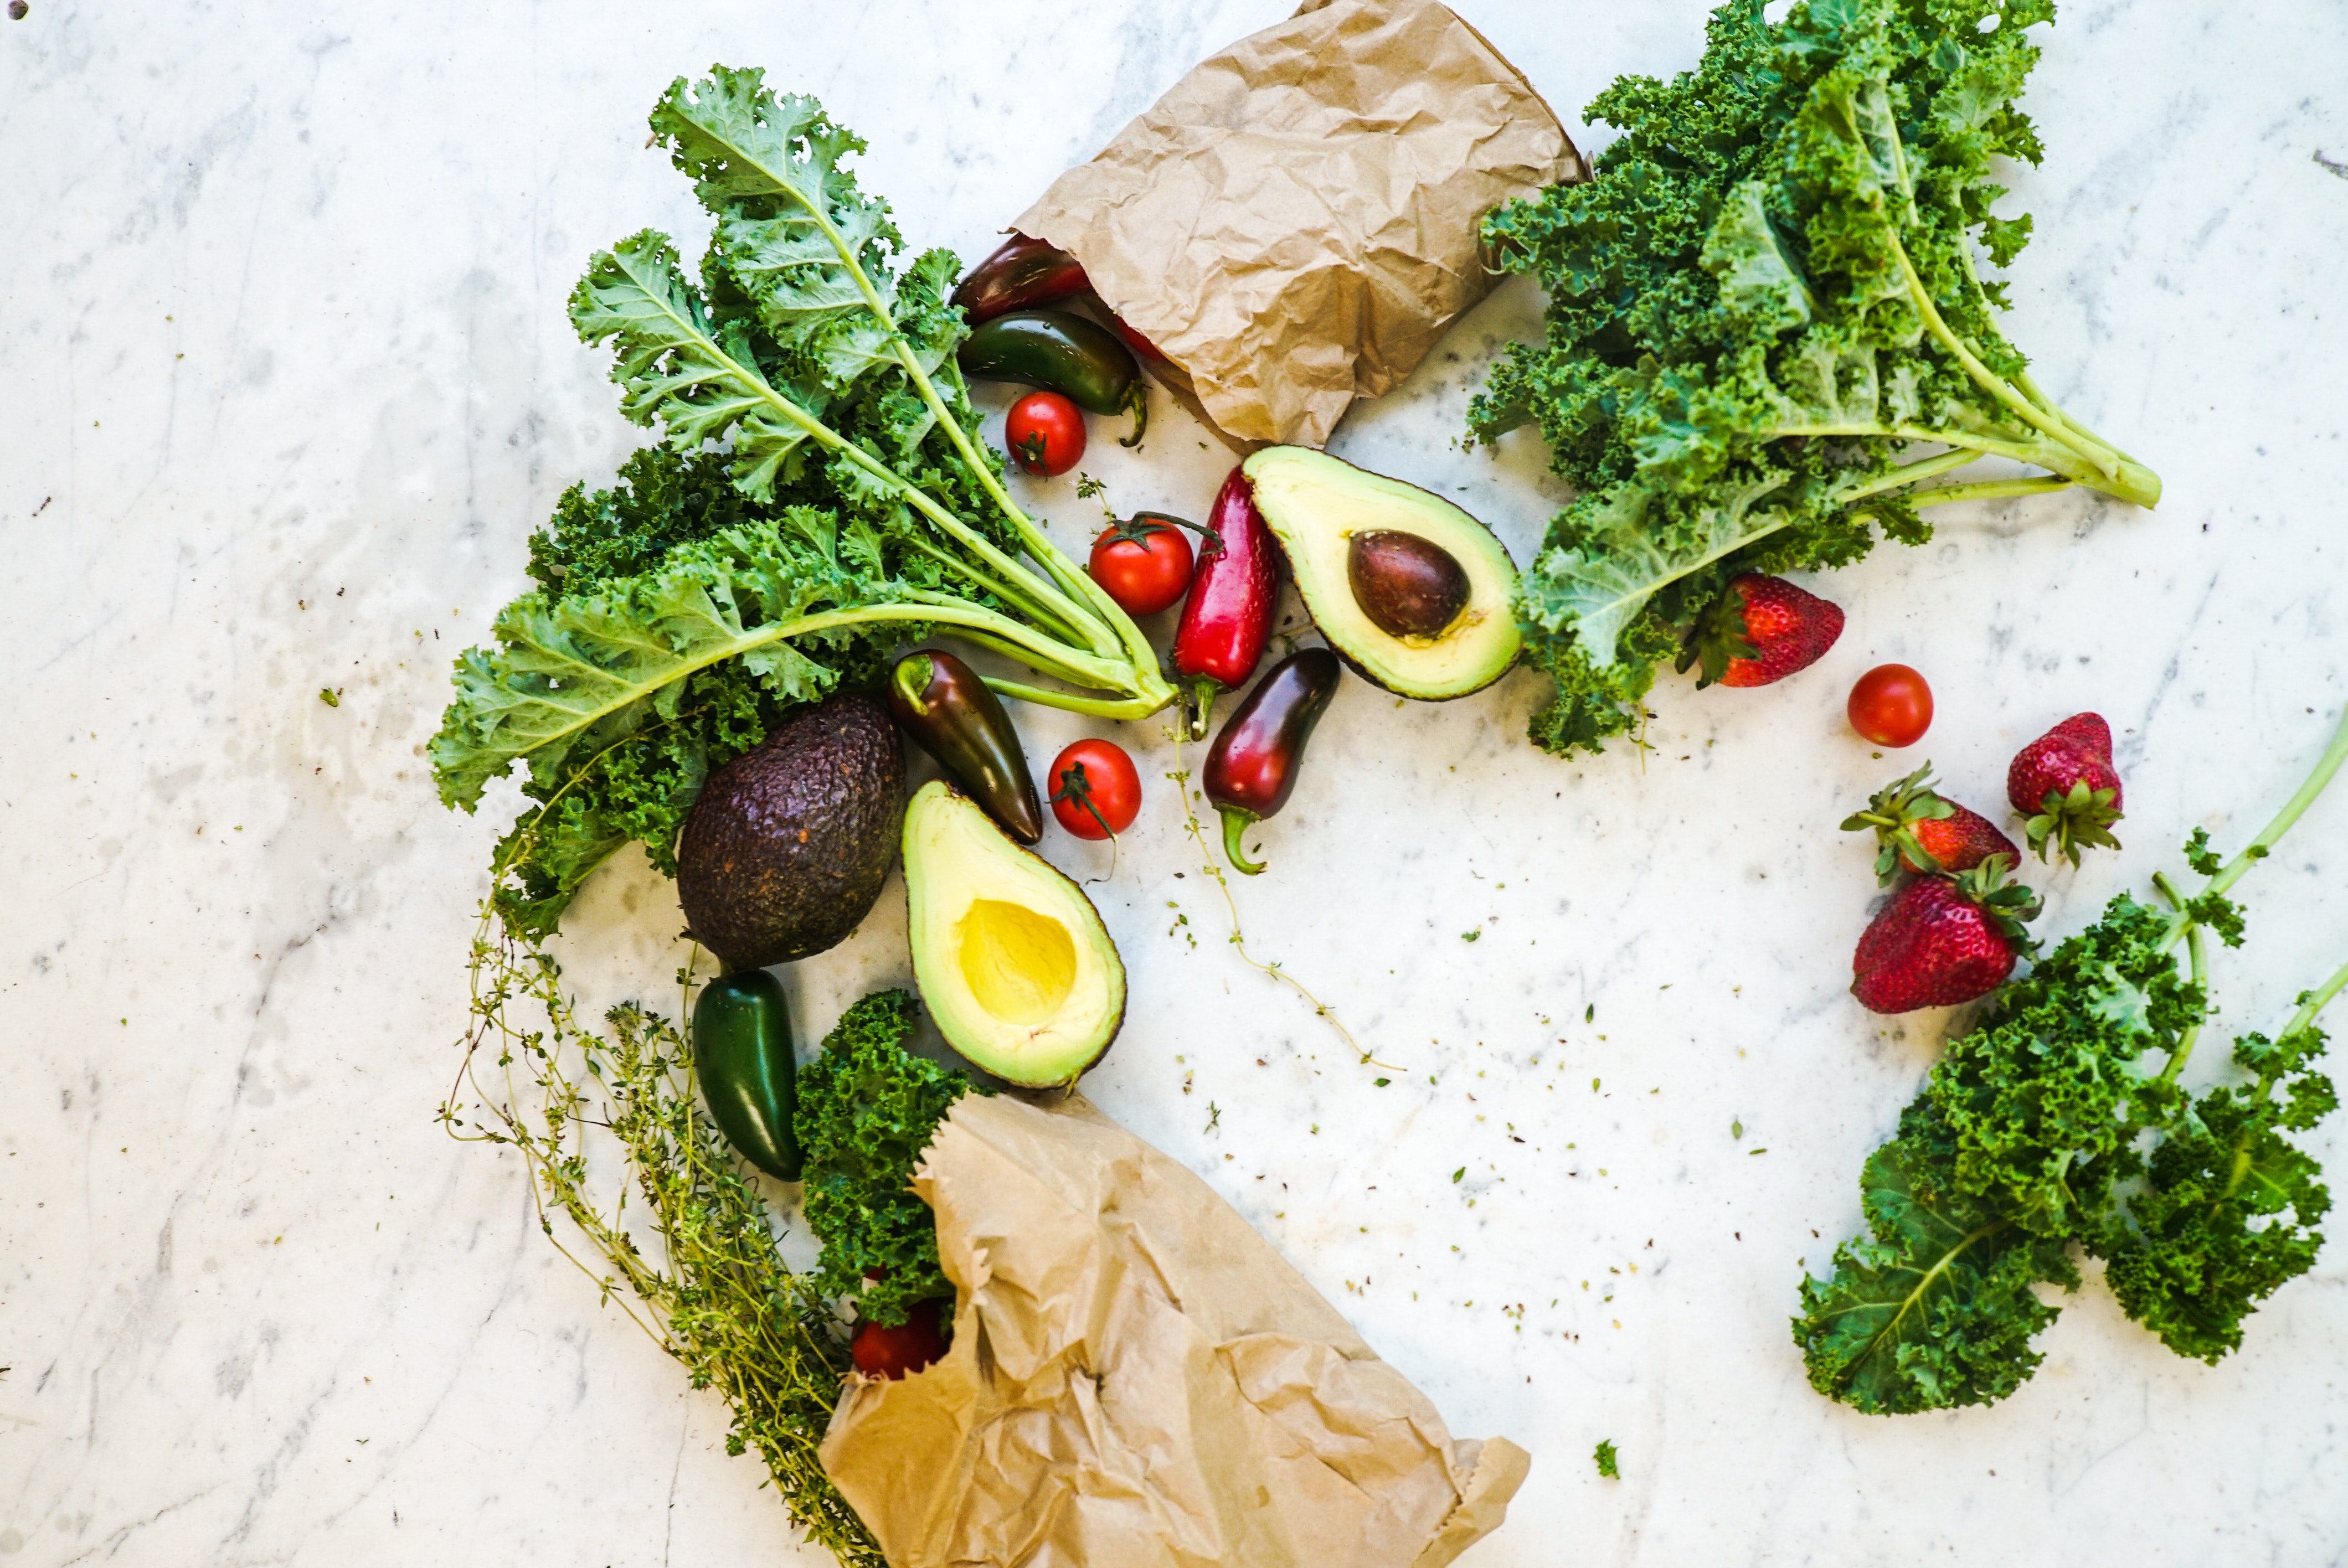
food, dish, cuisine, ingredient, garnish, leaf vegetable, vegetarian food, produce, vegan nutrition, vegetable, recipe, salad, cruciferous vegetables